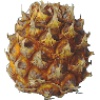
Label: Pineapple Mini 1